Gay Head Light

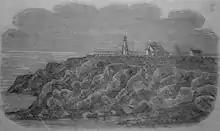
c1839 woodcut print depicting changes in lighthouse grounds and outbuildings relative to documentation found in c1800 woodcut print.

The early 1850s was a time of transition from the old lighthouse oversight regime under Auditor Stephen Pleasonton, to the new Congressional appointed Light House Board. During this transition phase, there were two simultaneous agendas to improve the light at Gay Head. One agenda was by the long-reigning (30 years) and outgoing head of the lighthouse oversight service, Stephen Pleasonton. The other agenda was by the new, Congressional appointed, Light House Board.